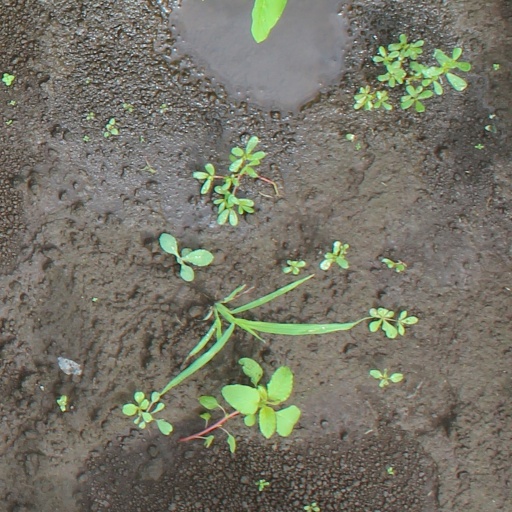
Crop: soybean